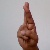
The image shows a hand gesture representing the letter 'R' in Indian Sign Language.